Black Swan (film)

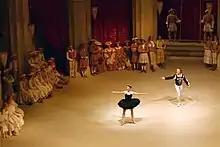
The scene from the ballet "Swan Lake" in which the Black Swan (Odile) tricks and seduces the Prince

He also stood backstage to see the Bolshoi Ballet perform at the Lincoln Center for the Performing Arts.